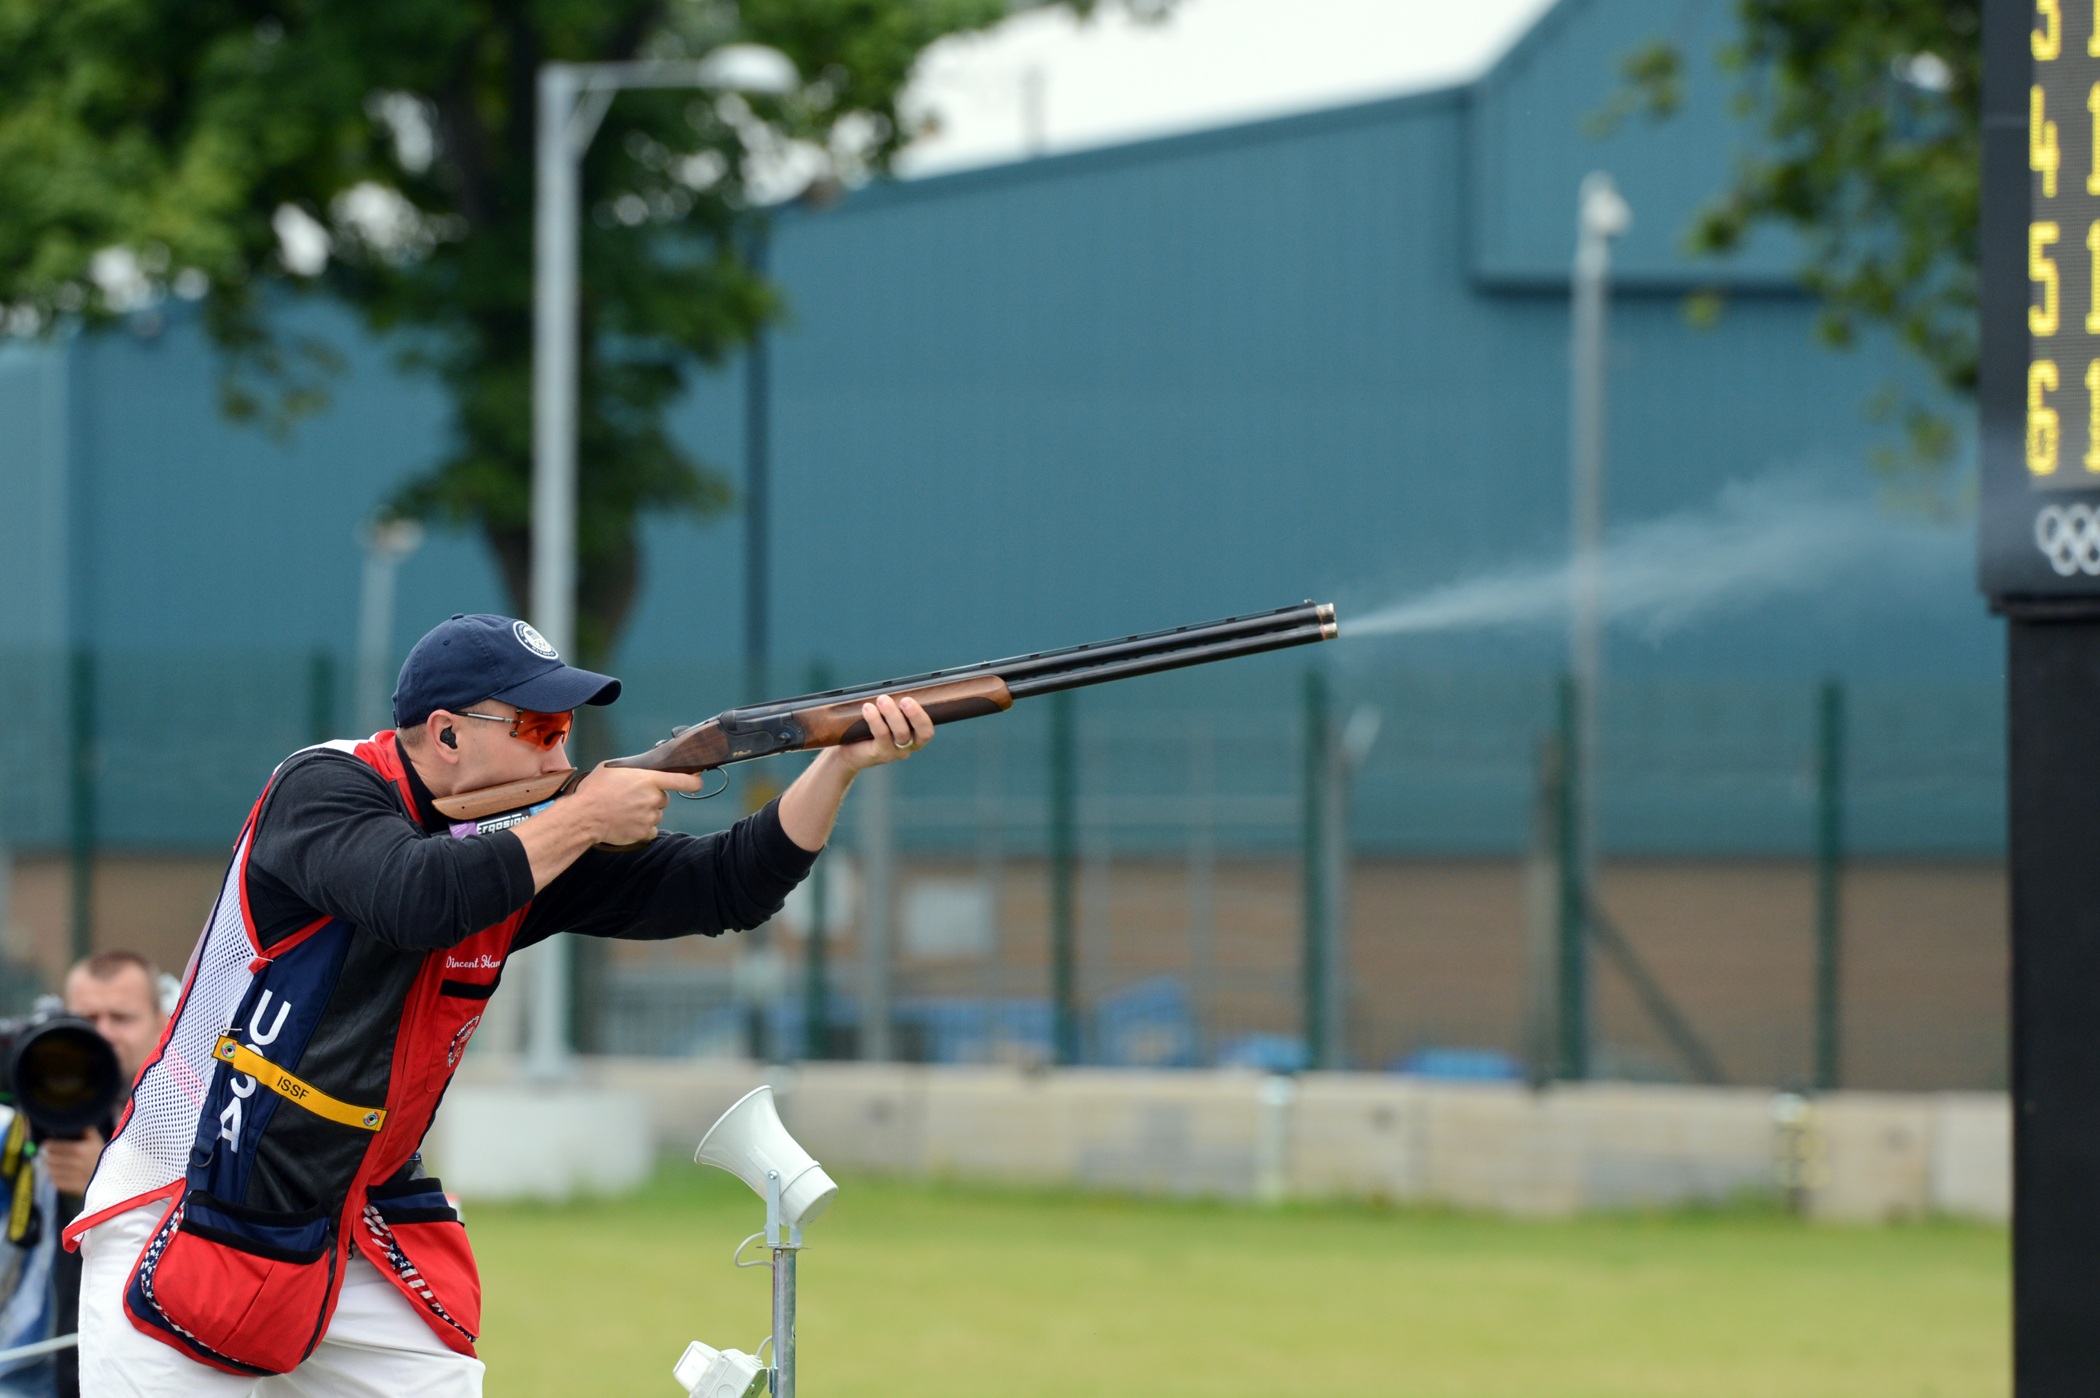
sport, male, weapon, skill, shooting, sports, gun, shoot, target, challenge, shooter, aiming, accuracy, shooting sport, shooting competition